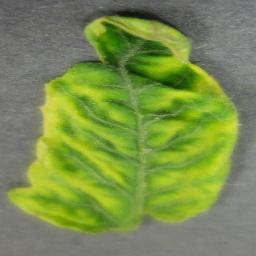
Label: Tomato___Tomato_Yellow_Leaf_Curl_Virus